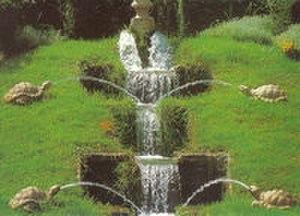
Le château de Vendeuvre est situé sur la commune de Vendeuvre, entre Saint-Pierre-sur-Dives et Falaise, en Normandie. Il est ouvert au public depuis 1983 et abrite le musée du mobilier miniature, première collection au monde de mobilier miniature, une collection de niches à chien et animaux de compagnie ; l’enfilade de salons est un bel exemple de l'art de vivre au XVIIIᵉ siècle dont témoignent aussi les cuisines de la même époque. Dehors, le château est agrémenté de jardins d'eau « surprise » et d’une grotte aux coquillages.
Les jeux d’eau sont, dans l’histoire des jardins, les cours d’eau qui ont été introduits dans les jardins à l’italienne maniéristes au milieu du XVIᵉ siècle.